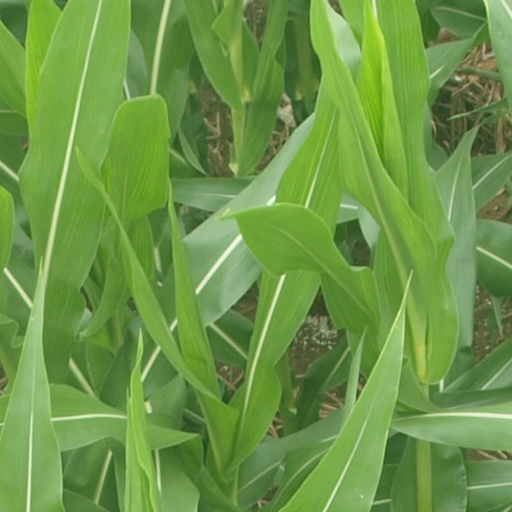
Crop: maize; corn